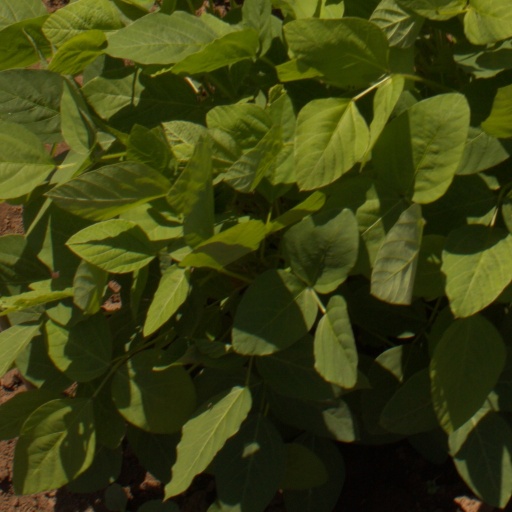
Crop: soybean